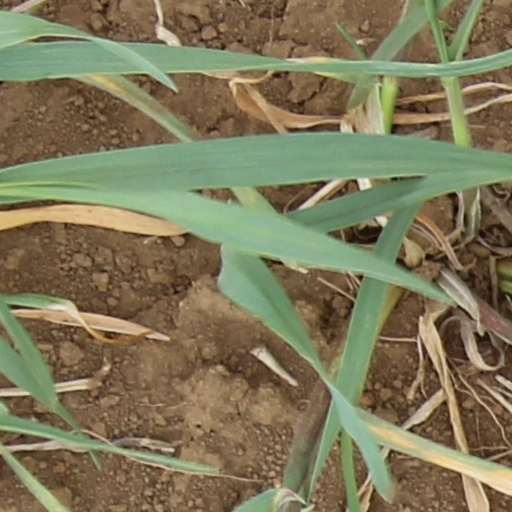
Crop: wheat